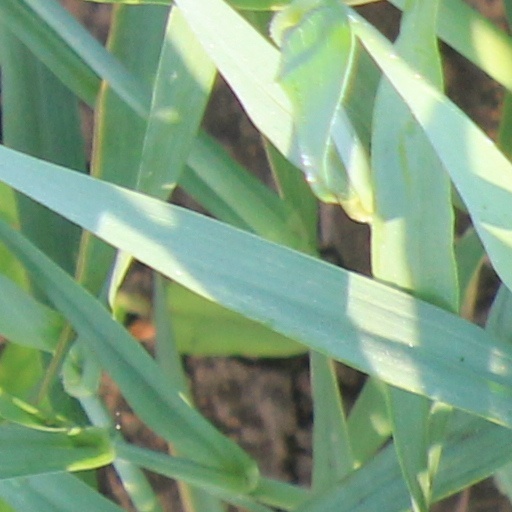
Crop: wheat